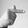
ASL letter: T